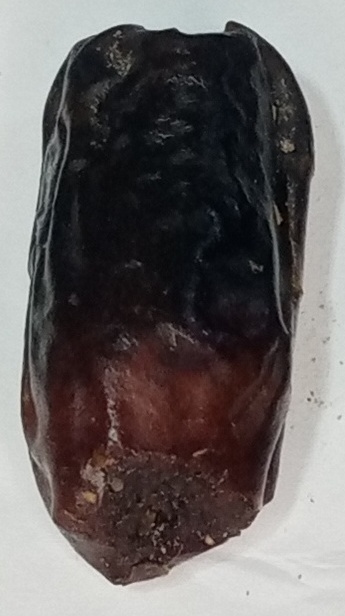
Variety: gajar
Size: medium
Grade: grade-2